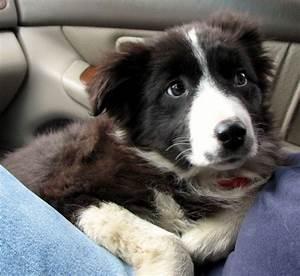
Label: cane